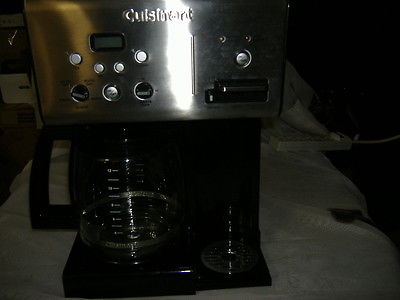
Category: coffee maker